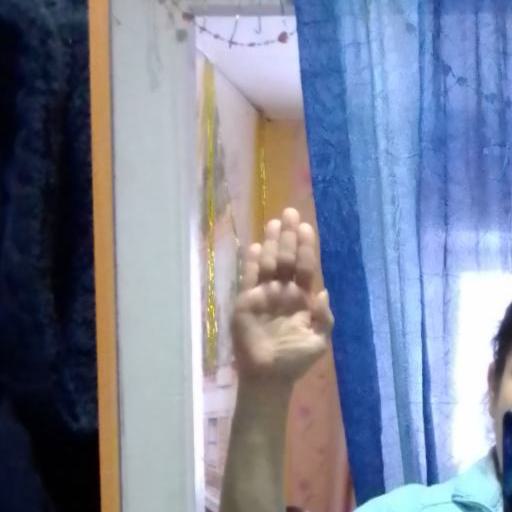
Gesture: stop